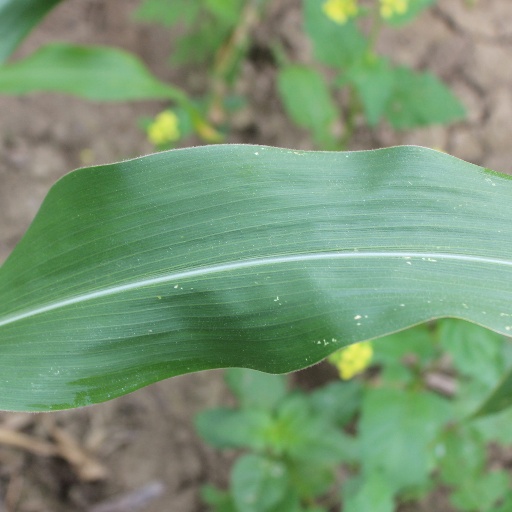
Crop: maize; corn